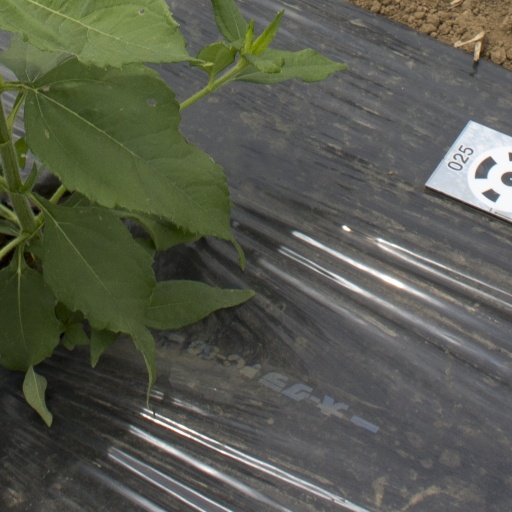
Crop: Jerusalem artichoke